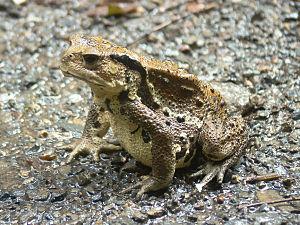
Bufo torrenticola est une espèce d'amphibiens de la famille des Bufonidae.